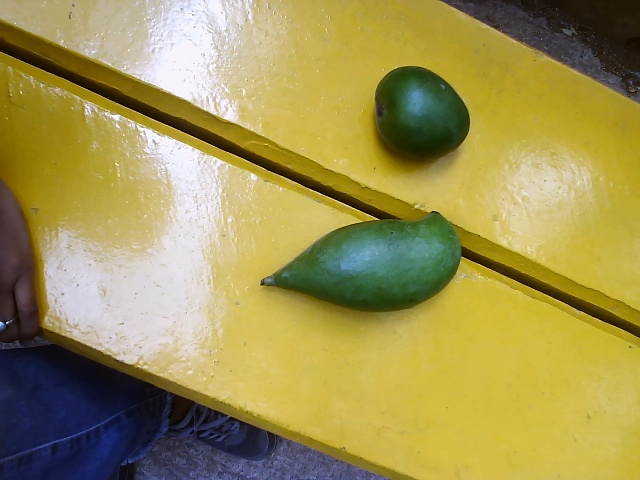
Label: Raw_Mango